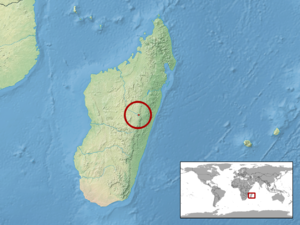
Phelsuma pronki est une espèce de geckos de la famille des Gekkonidae.